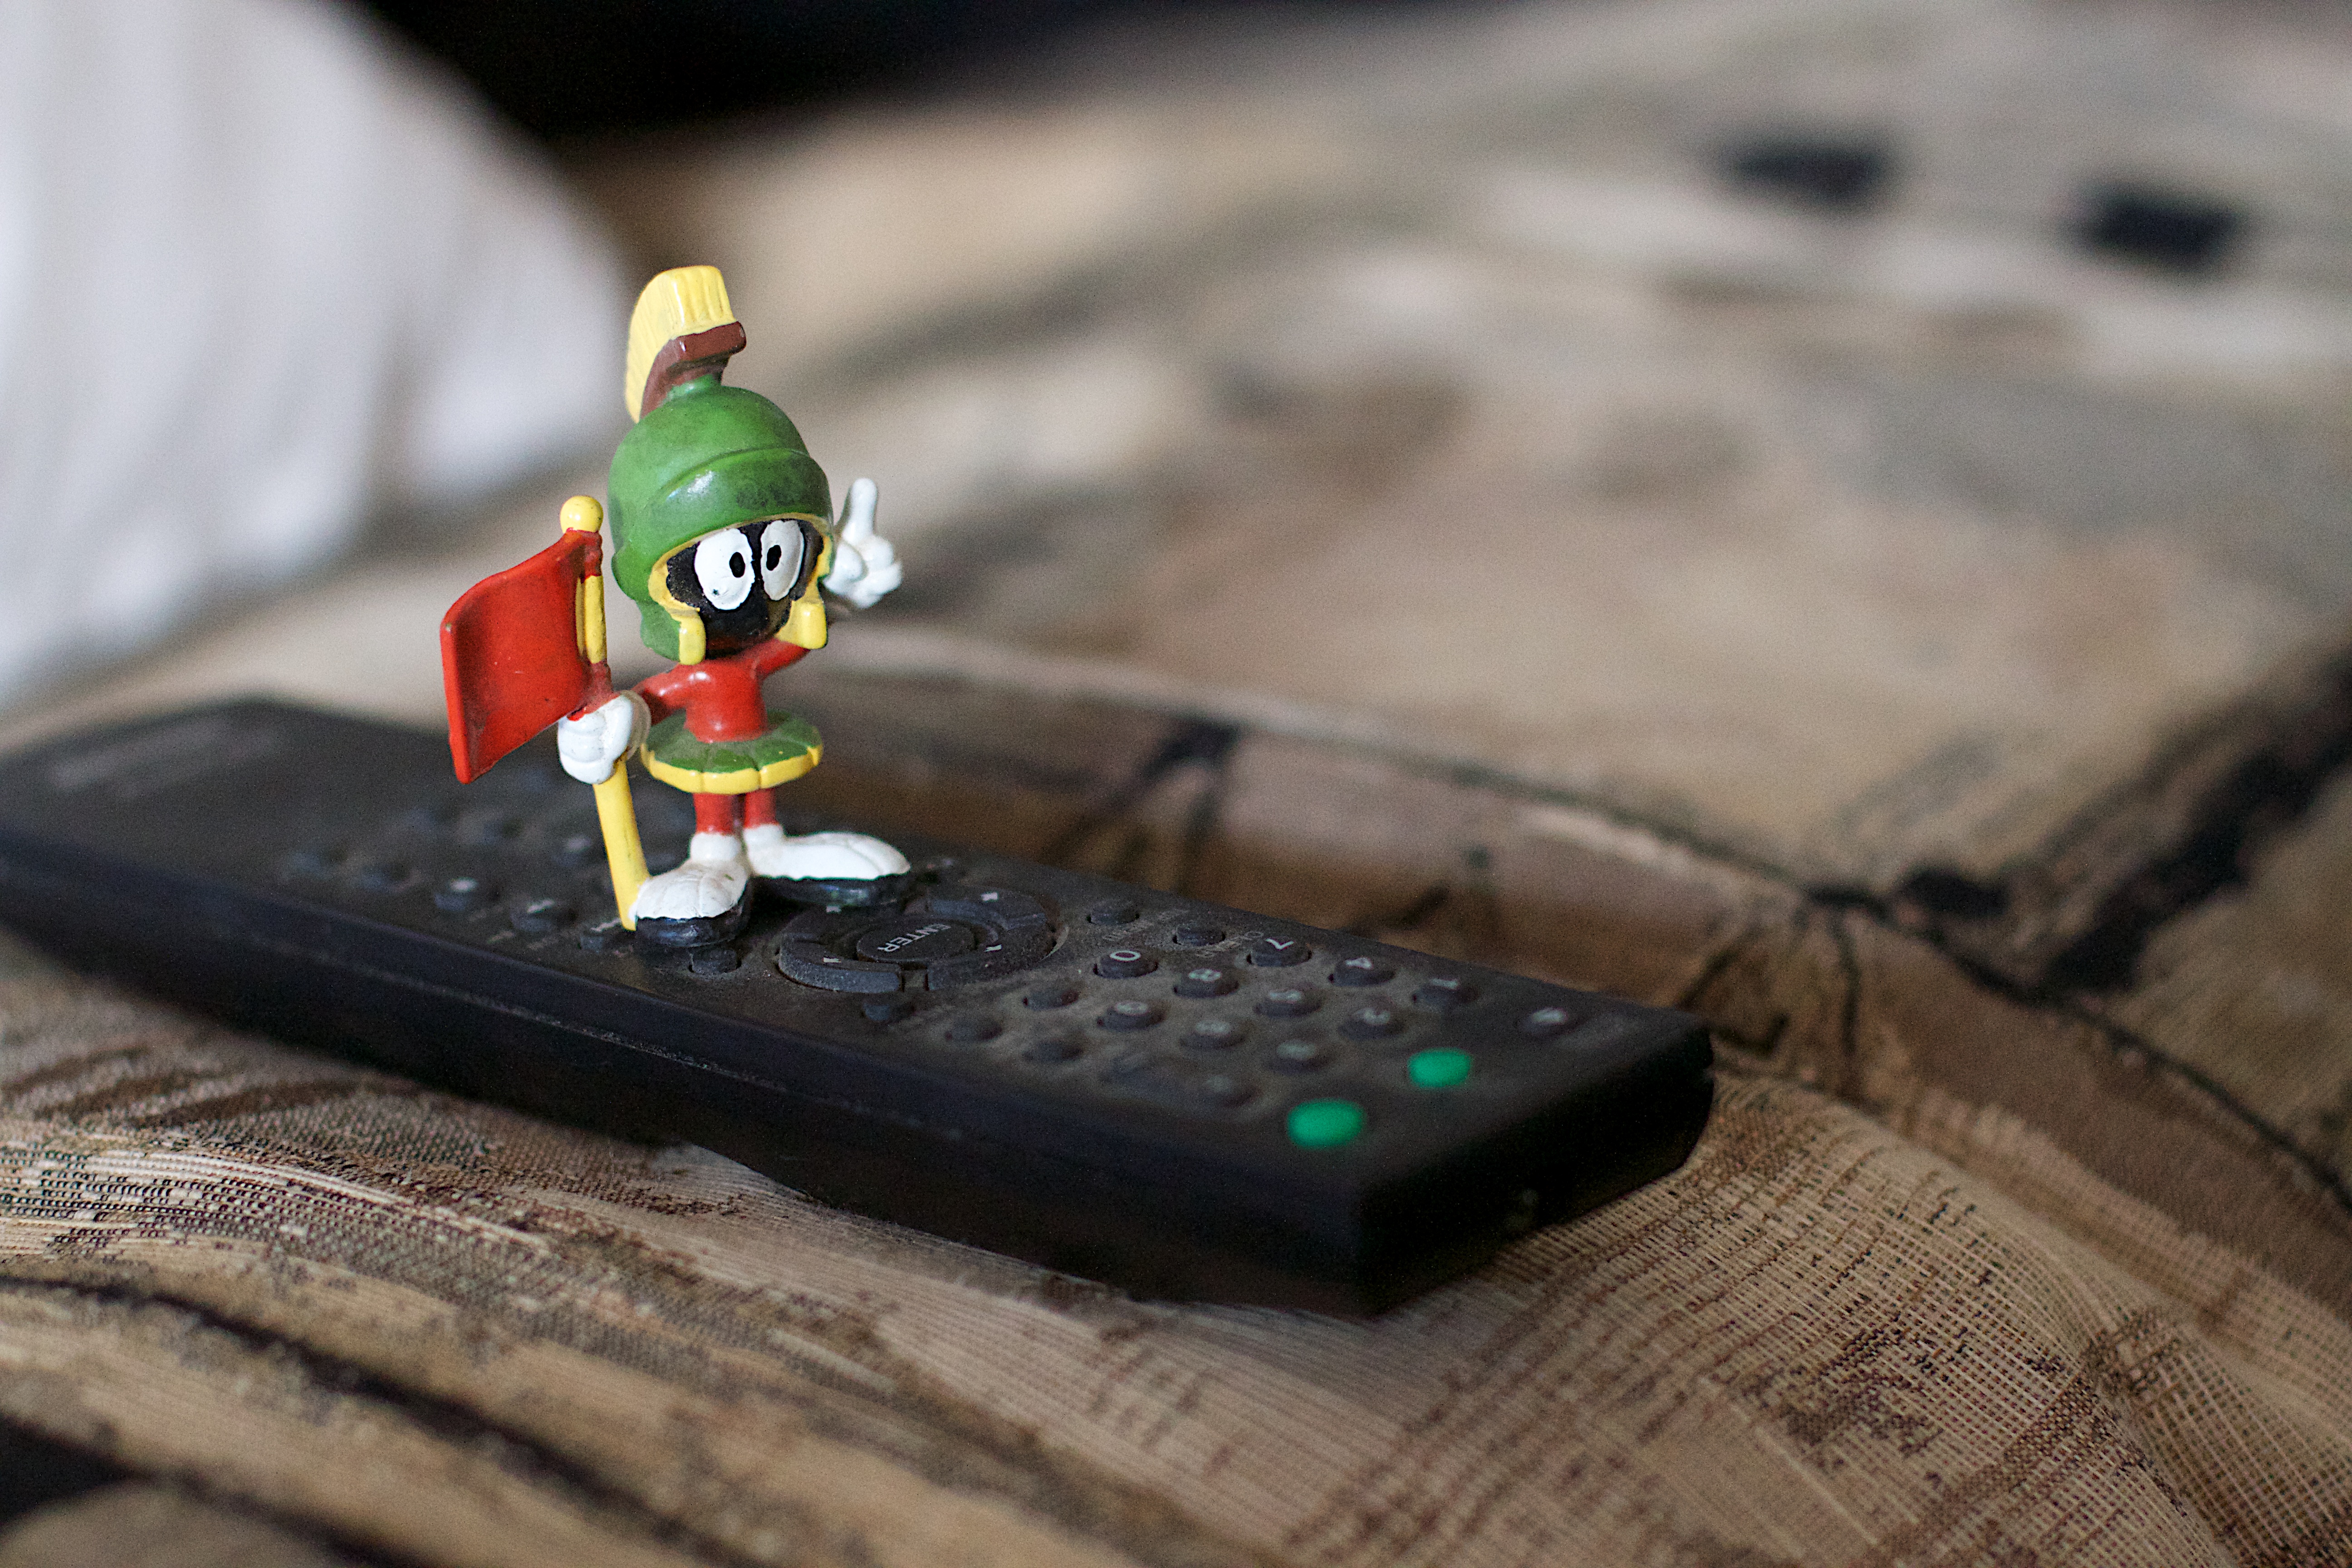
green, gadget, toy, marvinmartian